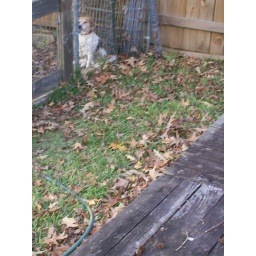
Sitting in the corner of his pen, trying to look into the house through the French doors in back.